Earl Weaver

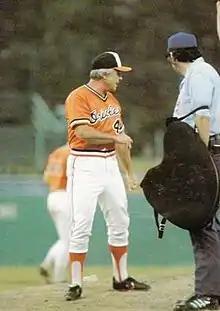
Weaver in 1977 with umpire Ken Kaiser

During his tenure as major league manager, the Orioles won the American League pennant in 1969, 1970, 1971 and 1979, each time winning 100 games. Weaver was the first manager since Billy Southworth (1942–44) to win 100 games in three straight seasons.